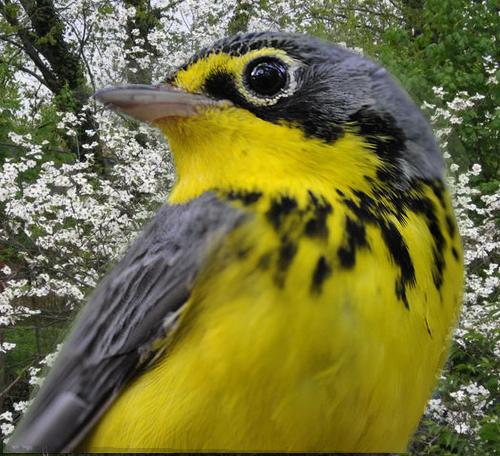
Bird species: Canada_Warbler
Bird type: landbird
Background: land